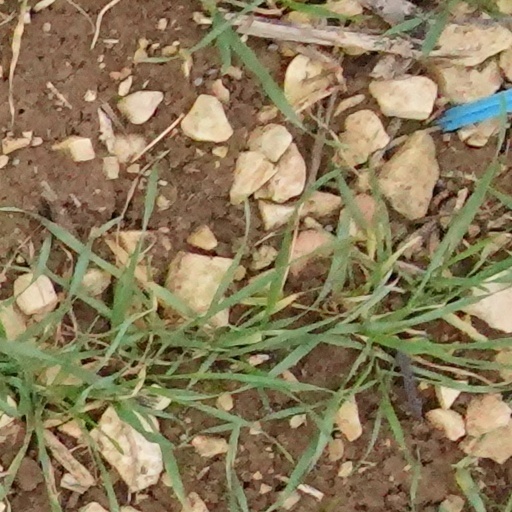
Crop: wheat